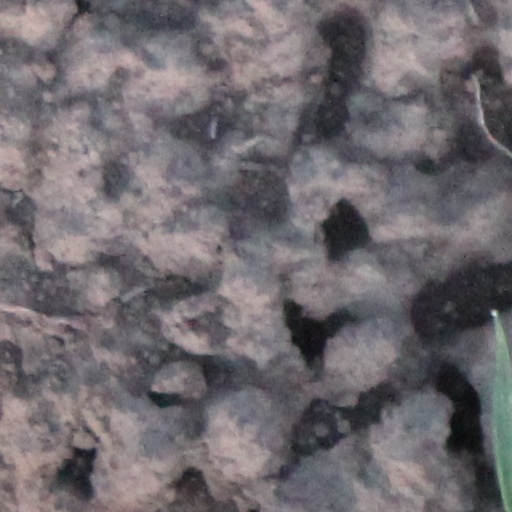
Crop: wheat